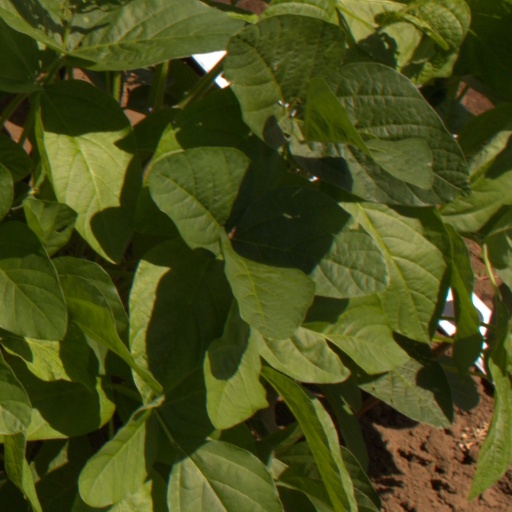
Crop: soybean